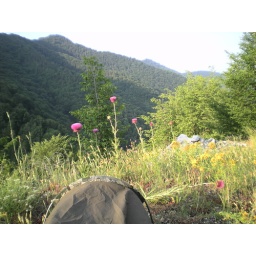
The view from my sleeping bag in the morning.Just off the Gotse Delchev to Pirin road, summer 2008.